Floor sanding

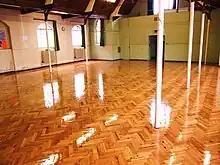
Top coat drying evenly on a large sanded pitch pine floor

Floor sanding is the process of removing the top surfaces of a wooden floor by sanding with abrasive materials.